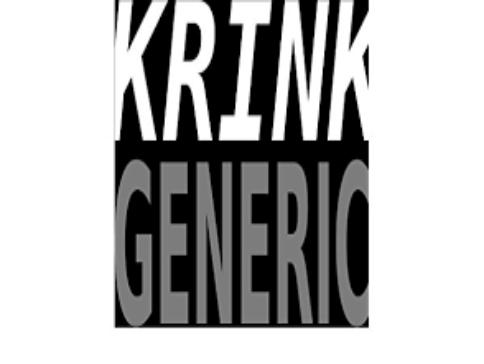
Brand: krink
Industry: Clothes